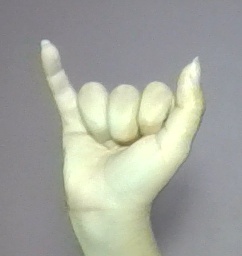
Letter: ya